2011–2013 Russian protests

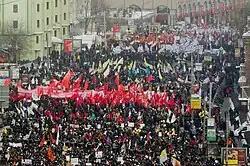
Protesters march on Yakimanka street, Moscow, 4 February.

On 17 December another meeting was held at Bolotnaya Square in Moscow against the election fraud. The rally was organized by Yabloko but members of other political parties participated as well. Among the speakers were Grigory Yavlinsky and Sergey Mitrokhin from Yabloko and Vladimir Ryzhkov from the People's Freedom Party. The Moscow Police claimed there were 1500 demonstrators but eyewitnesses claimed there were up to 5000 people at the peak of the demonstration. In any case, the turnout was far below that of the multi-party rally of 10 December.